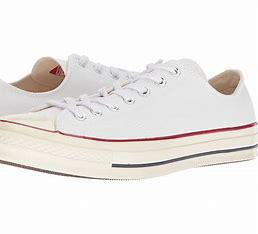
Brand: Converse
Model: Chuck Taylor All Star 70 Ox